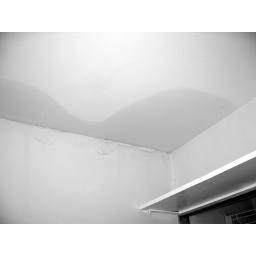
Extensive water damage in bedroom #2 on the ceilings as shown here. Water damage in every corner of the room.